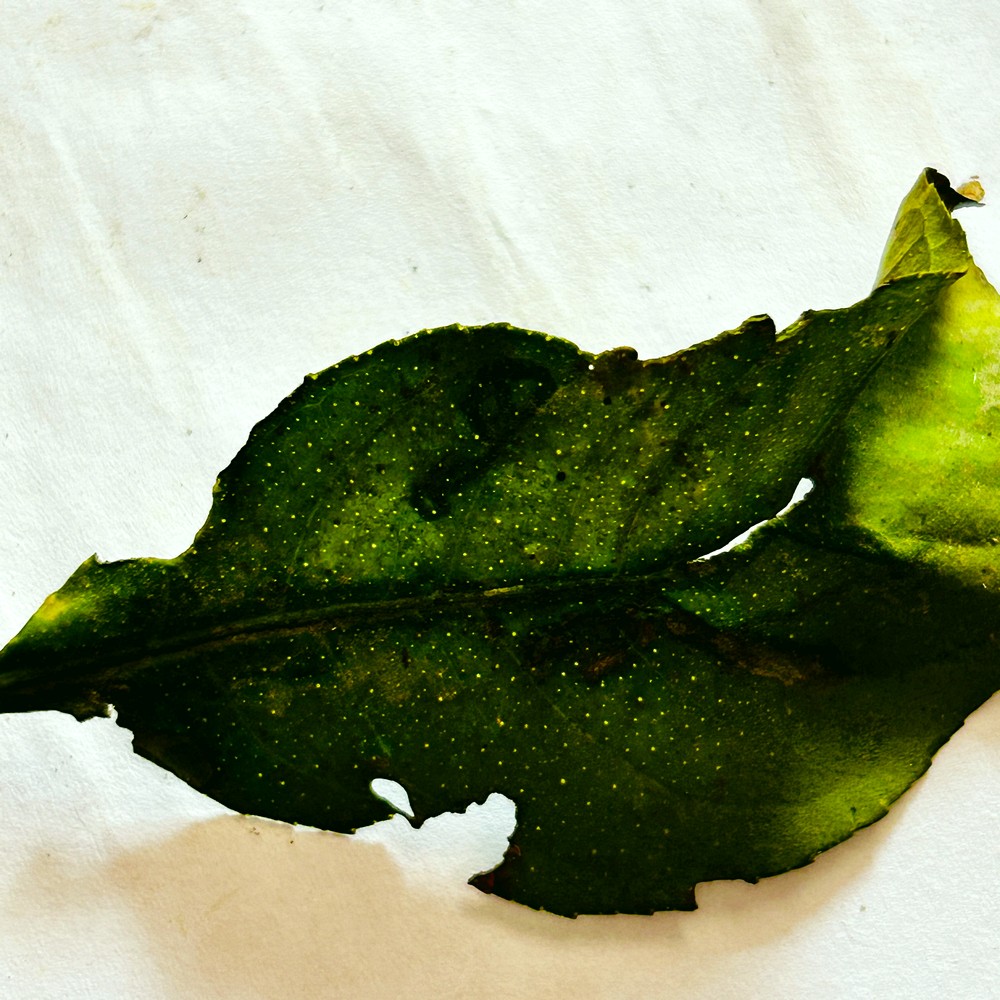
Label: Deficiency Leaf